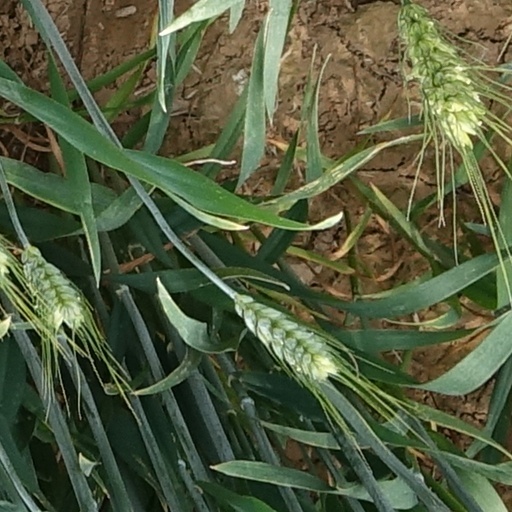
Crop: wheat